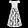
Label: Dress